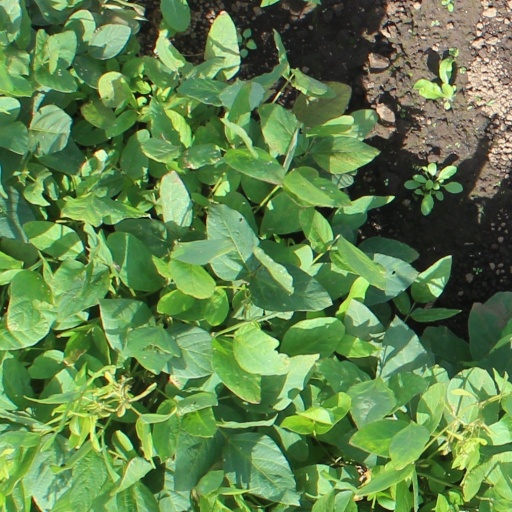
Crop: soybean